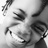
Emotion: happy